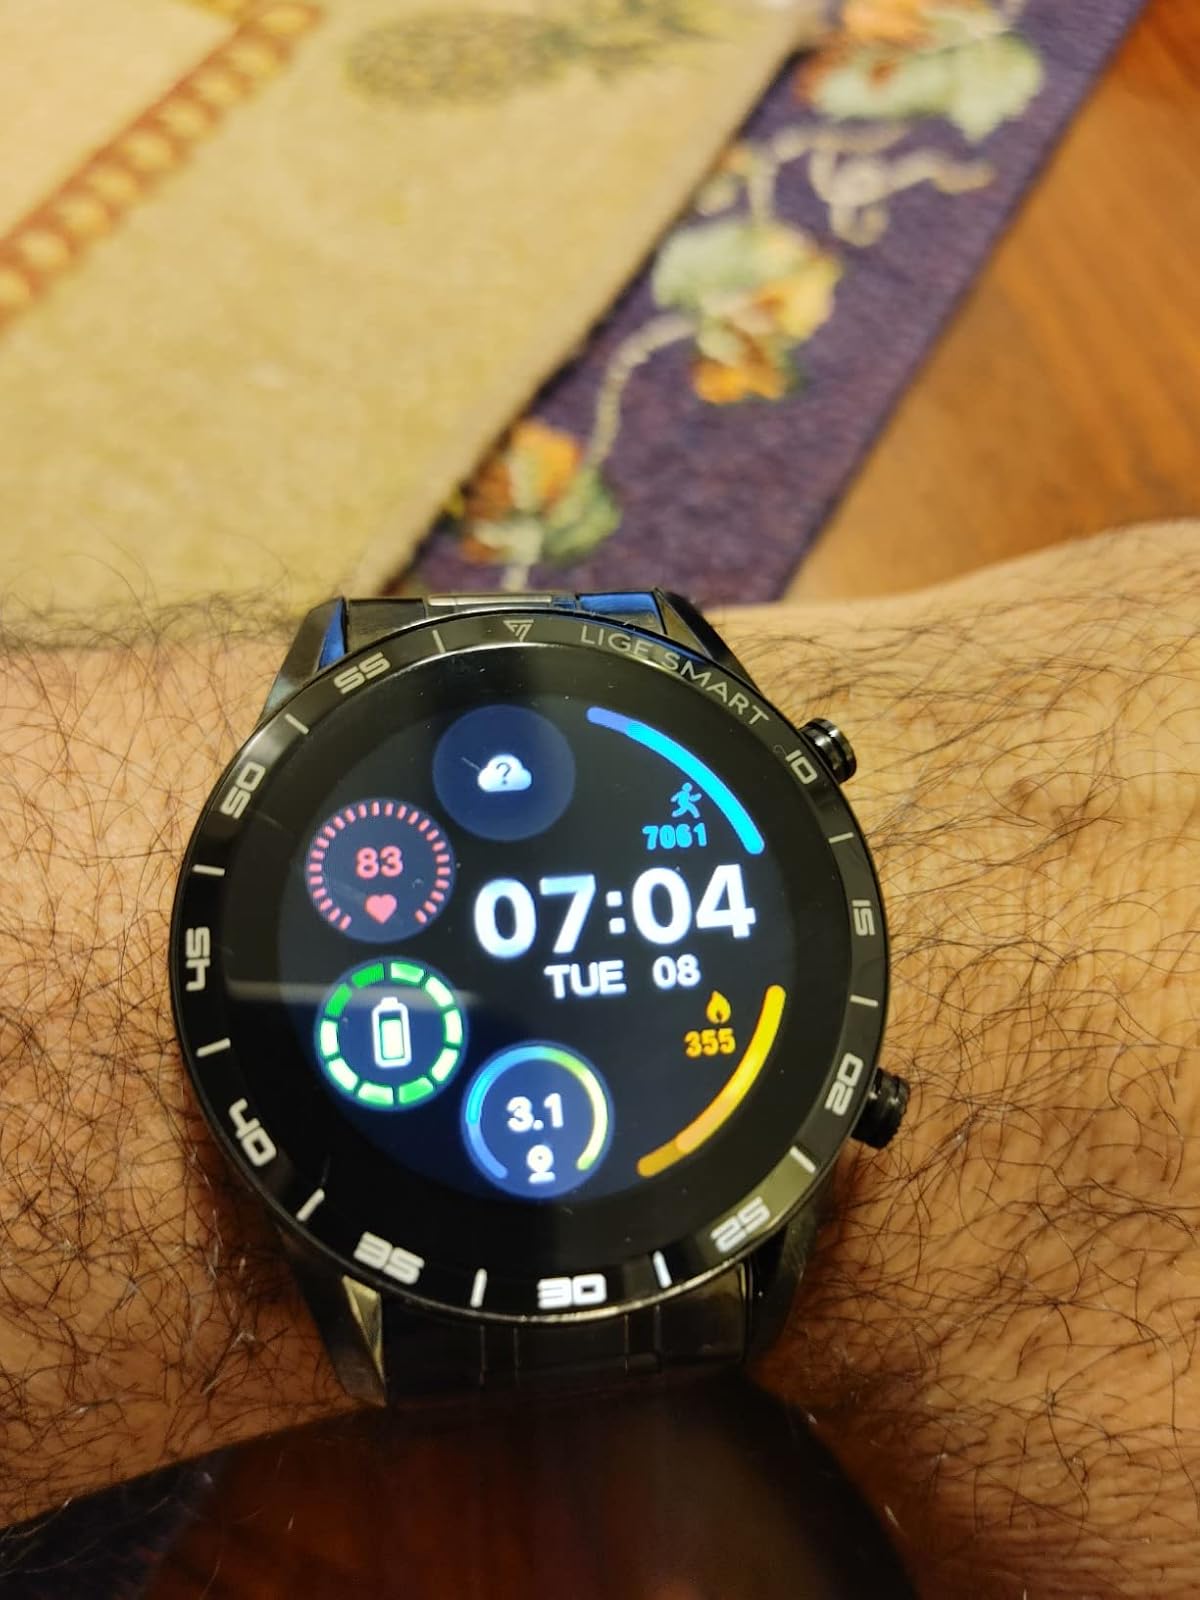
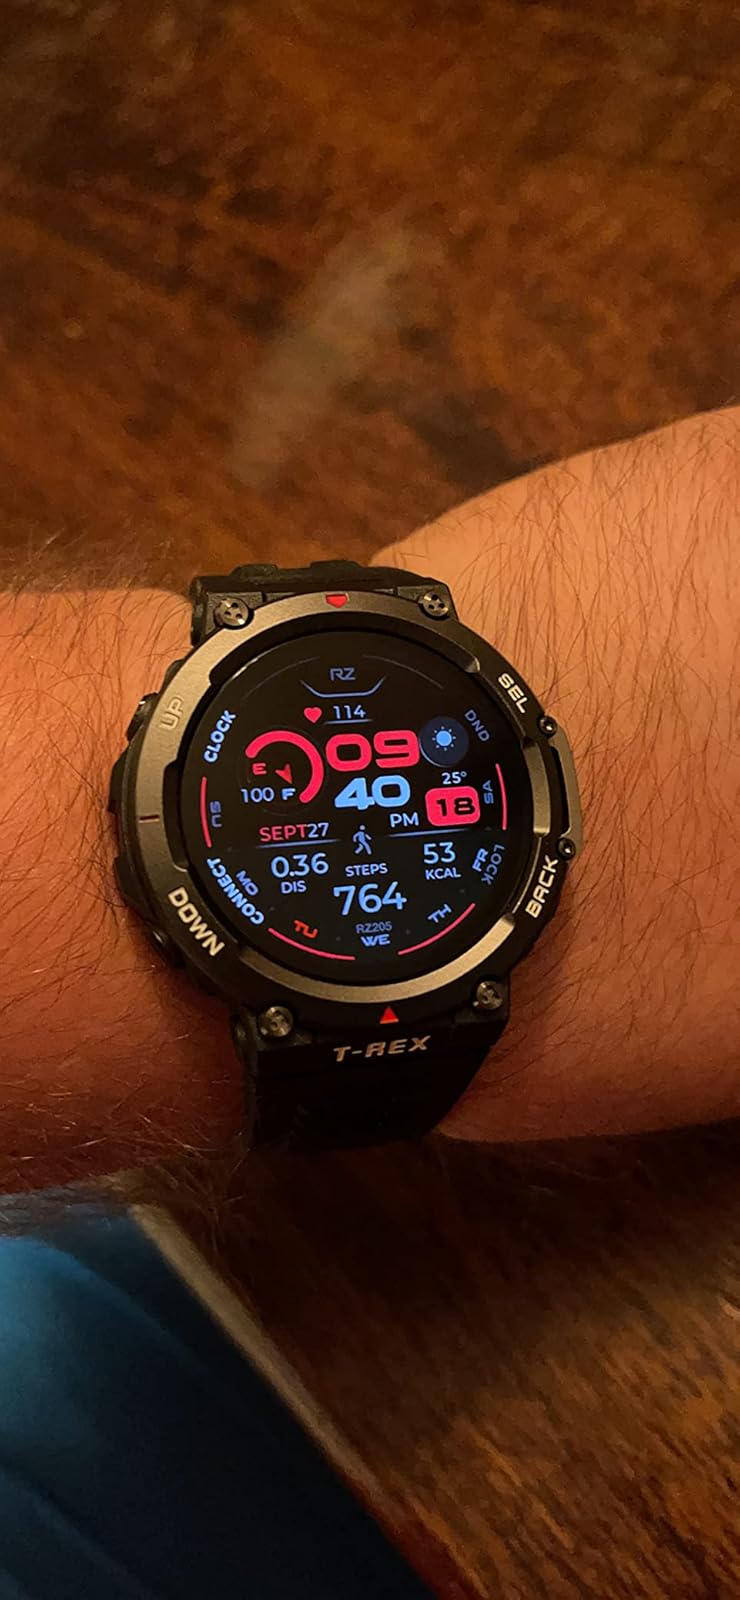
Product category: smartwatch
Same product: no